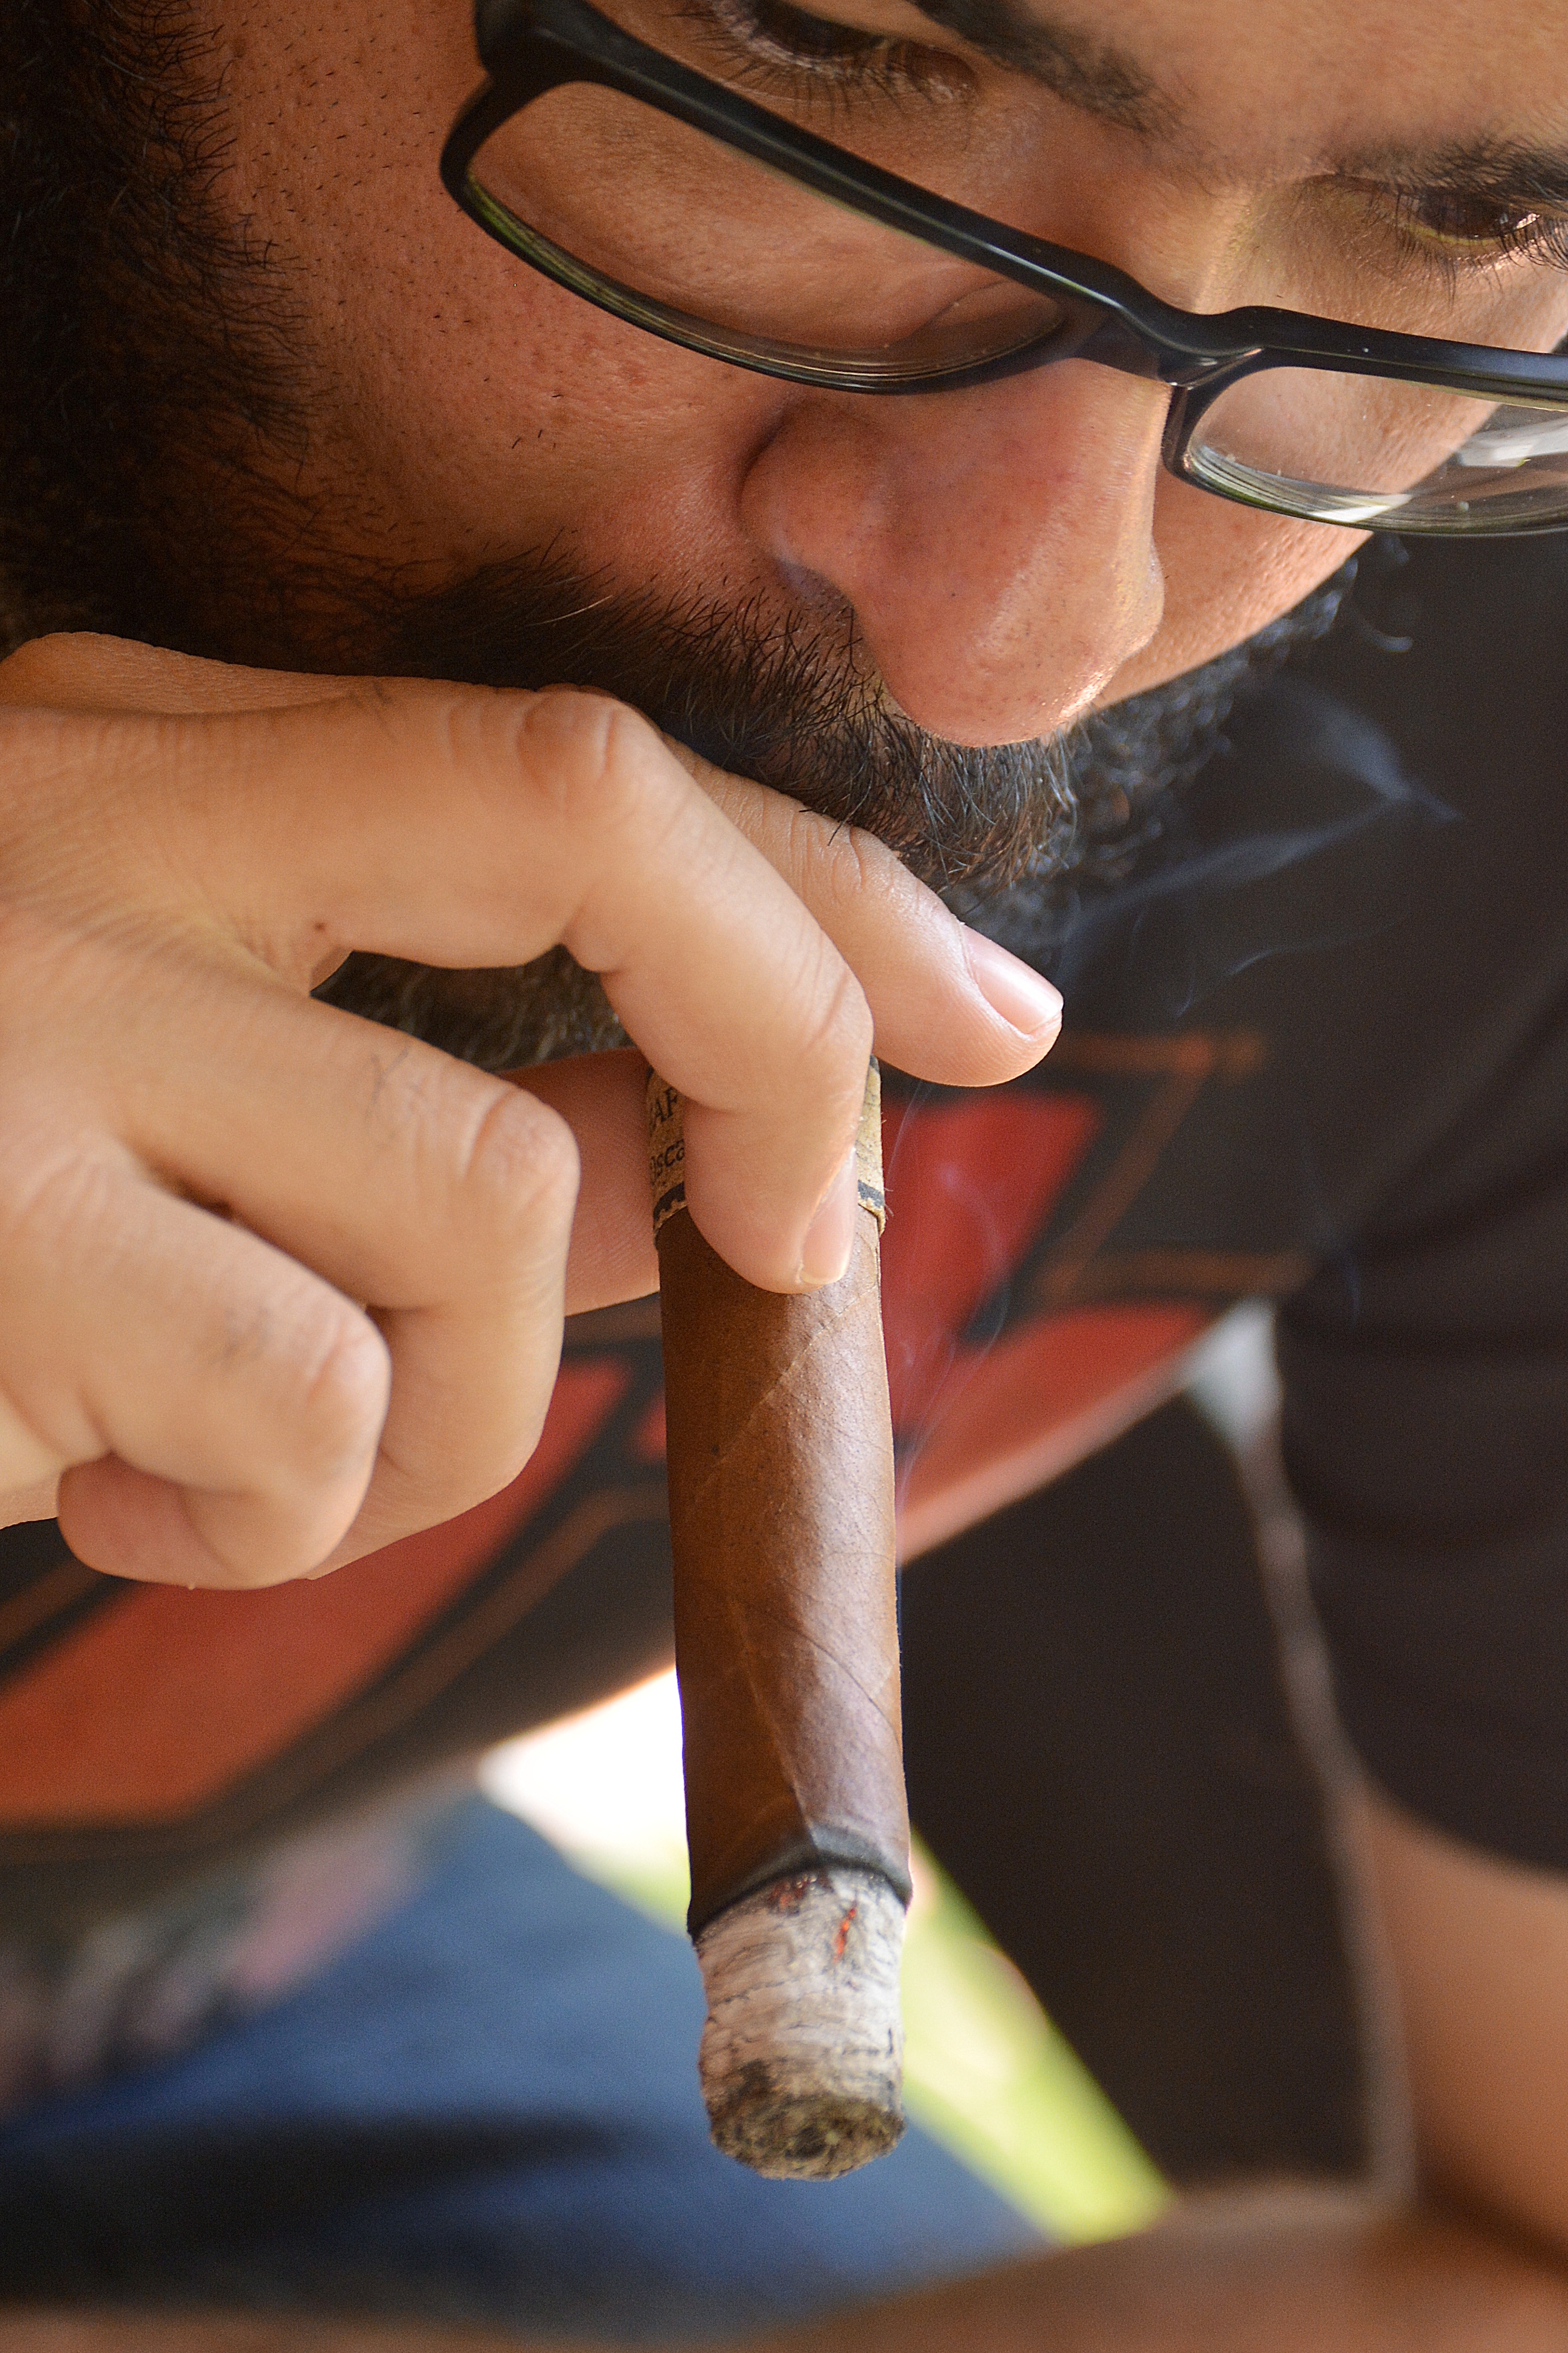
hand, person, woman, leaf, smoke, smoking, leg, finger, arm, mouth, close up, human body, glasses, thigh, skin, cigar, pure, tobacco, smoker, interaction, sense, physical fitness